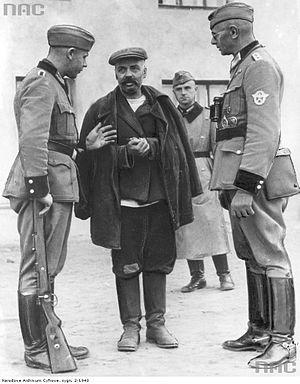
Mikhail Timofeyevich Romanov est un général de division de l'Armée rouge. Romanov a servi dans l' armée impériale russe pendant la Première Guerre mondiale et rejoint l'Armée rouge ; il occupe des postes de commandement pendant la guerre civile russe. En 1939, Romanov devient commandant de la 185e division de fusiliers. Il suit des cours à l'Académie militaire de l'état-major général et devient commandant de la 172e division de fusiliers. Romanov dirige la division lors du siège de Moguilev et est fait prisonnier lors de la tentative d'évasion soviétique. Il est envoyé au camp de prisonniers de guerre de Hammelburg et y est mort en décembre 1941.